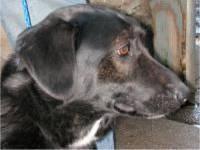
dog